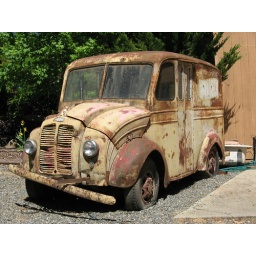
This is a delivery van on a street near a friends house. The little badge on the front says Divco.